History of Inuit clothing

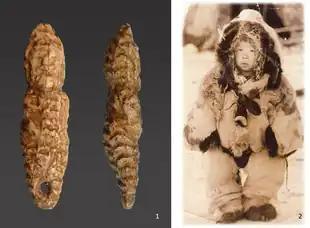
Refer to caption

Archaeological research on Inuit clothing provides a great deal of insight into the origins of skin clothing system. Individual skin garments are rarely found intact at archaeological sites, as animal hide is highly susceptible to decay, so it is difficult to definitively date the origins of circumpolar skin clothing. Evidence for the earliest origins of the Inuit clothing system is therefore usually inferred from sewing tools and art objects found at archaeological sites.